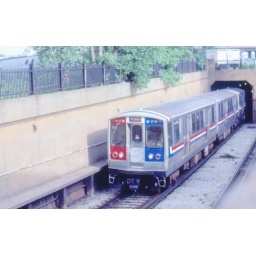
A CTA train led by 2400 series car 2461 (Boeing-Vertol 1976-78) emerges from the 13th street portal 7-23-81